Blakeney, Norfolk

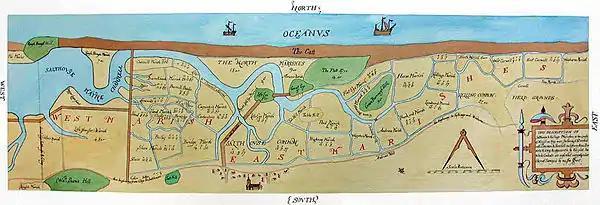
The inlet in 1649

Blakeney is a coastal village and civil parish in the English county of Norfolk. Blakeney lies within the Norfolk Coast AONB (Area of Outstanding Natural Beauty) and the North Norfolk Heritage Coast. The North Norfolk Coastal Path travels along its quayside. The village is north west of Norwich, NNW of the larger settlement of Holt, west of Cromer and NNE of London.